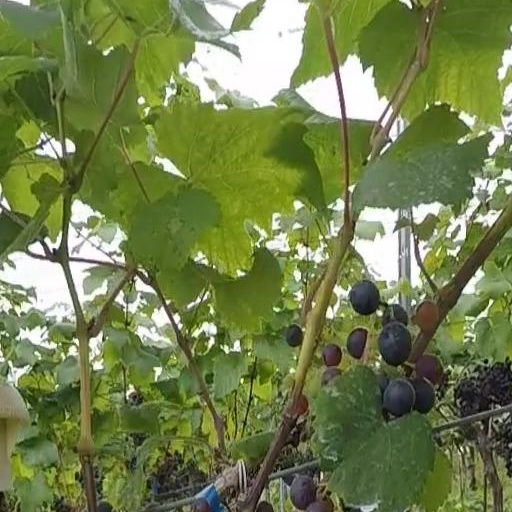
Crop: grape